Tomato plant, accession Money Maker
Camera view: horizontal (90 deg, fisheye); turntable rotation: 150 degrees
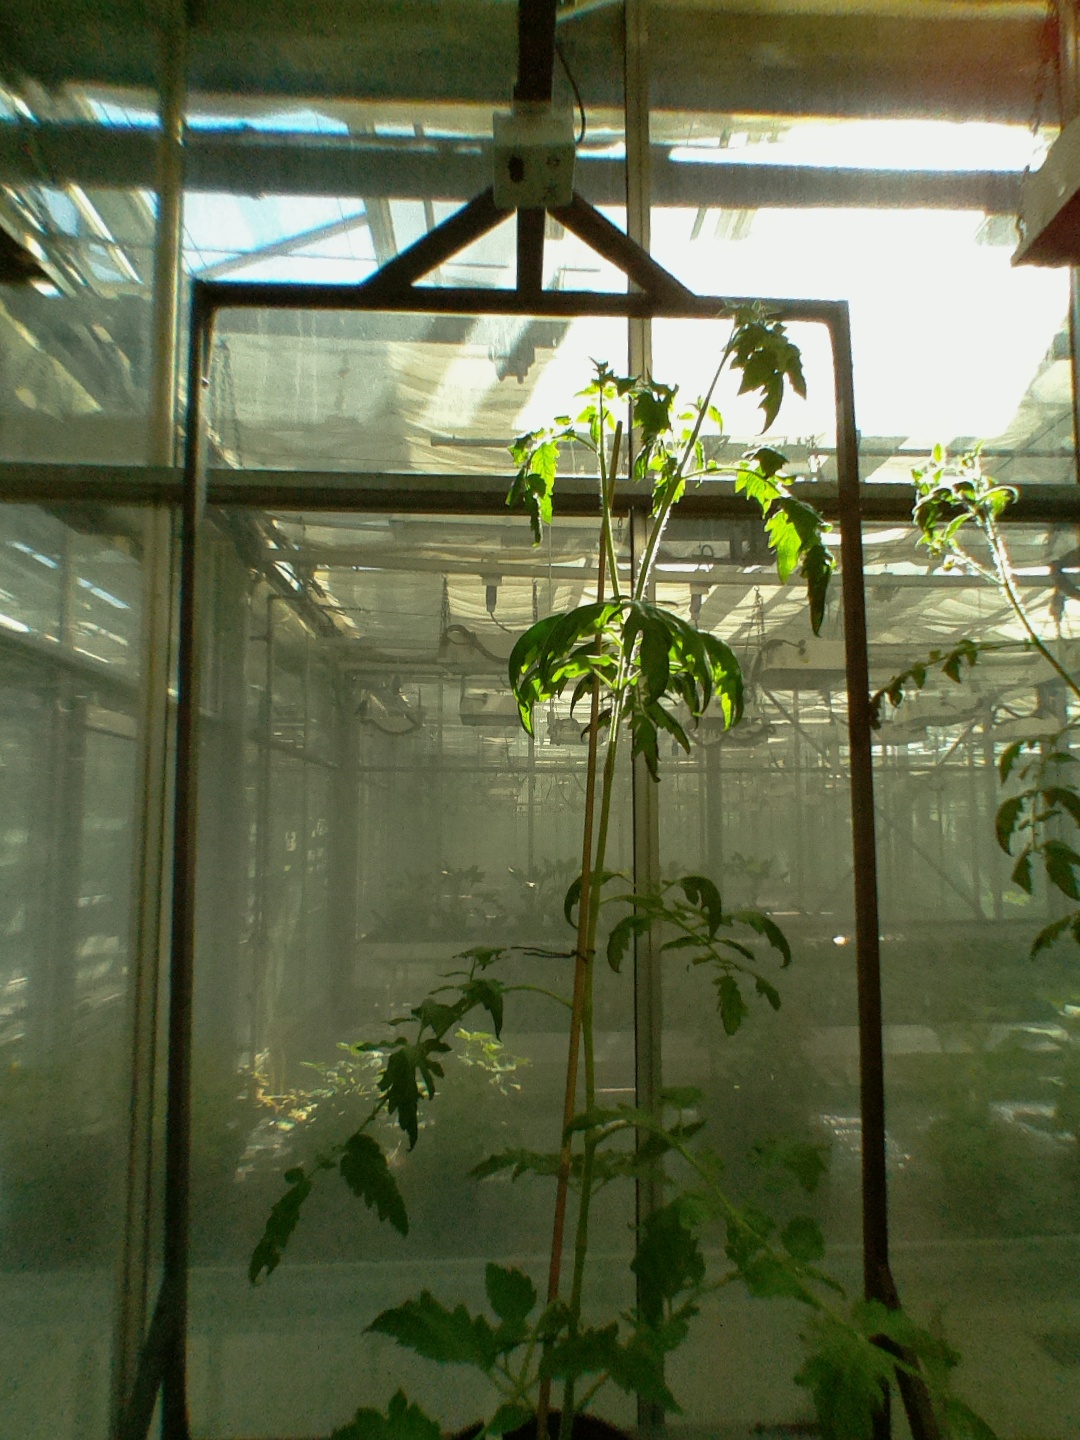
BBCH growth stage 53: 3 inflorescences visible